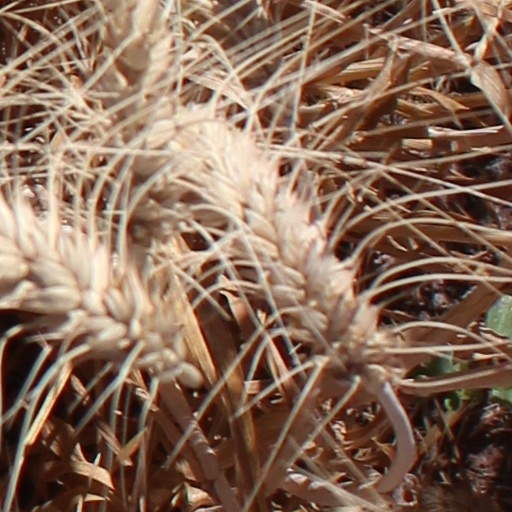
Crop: wheat